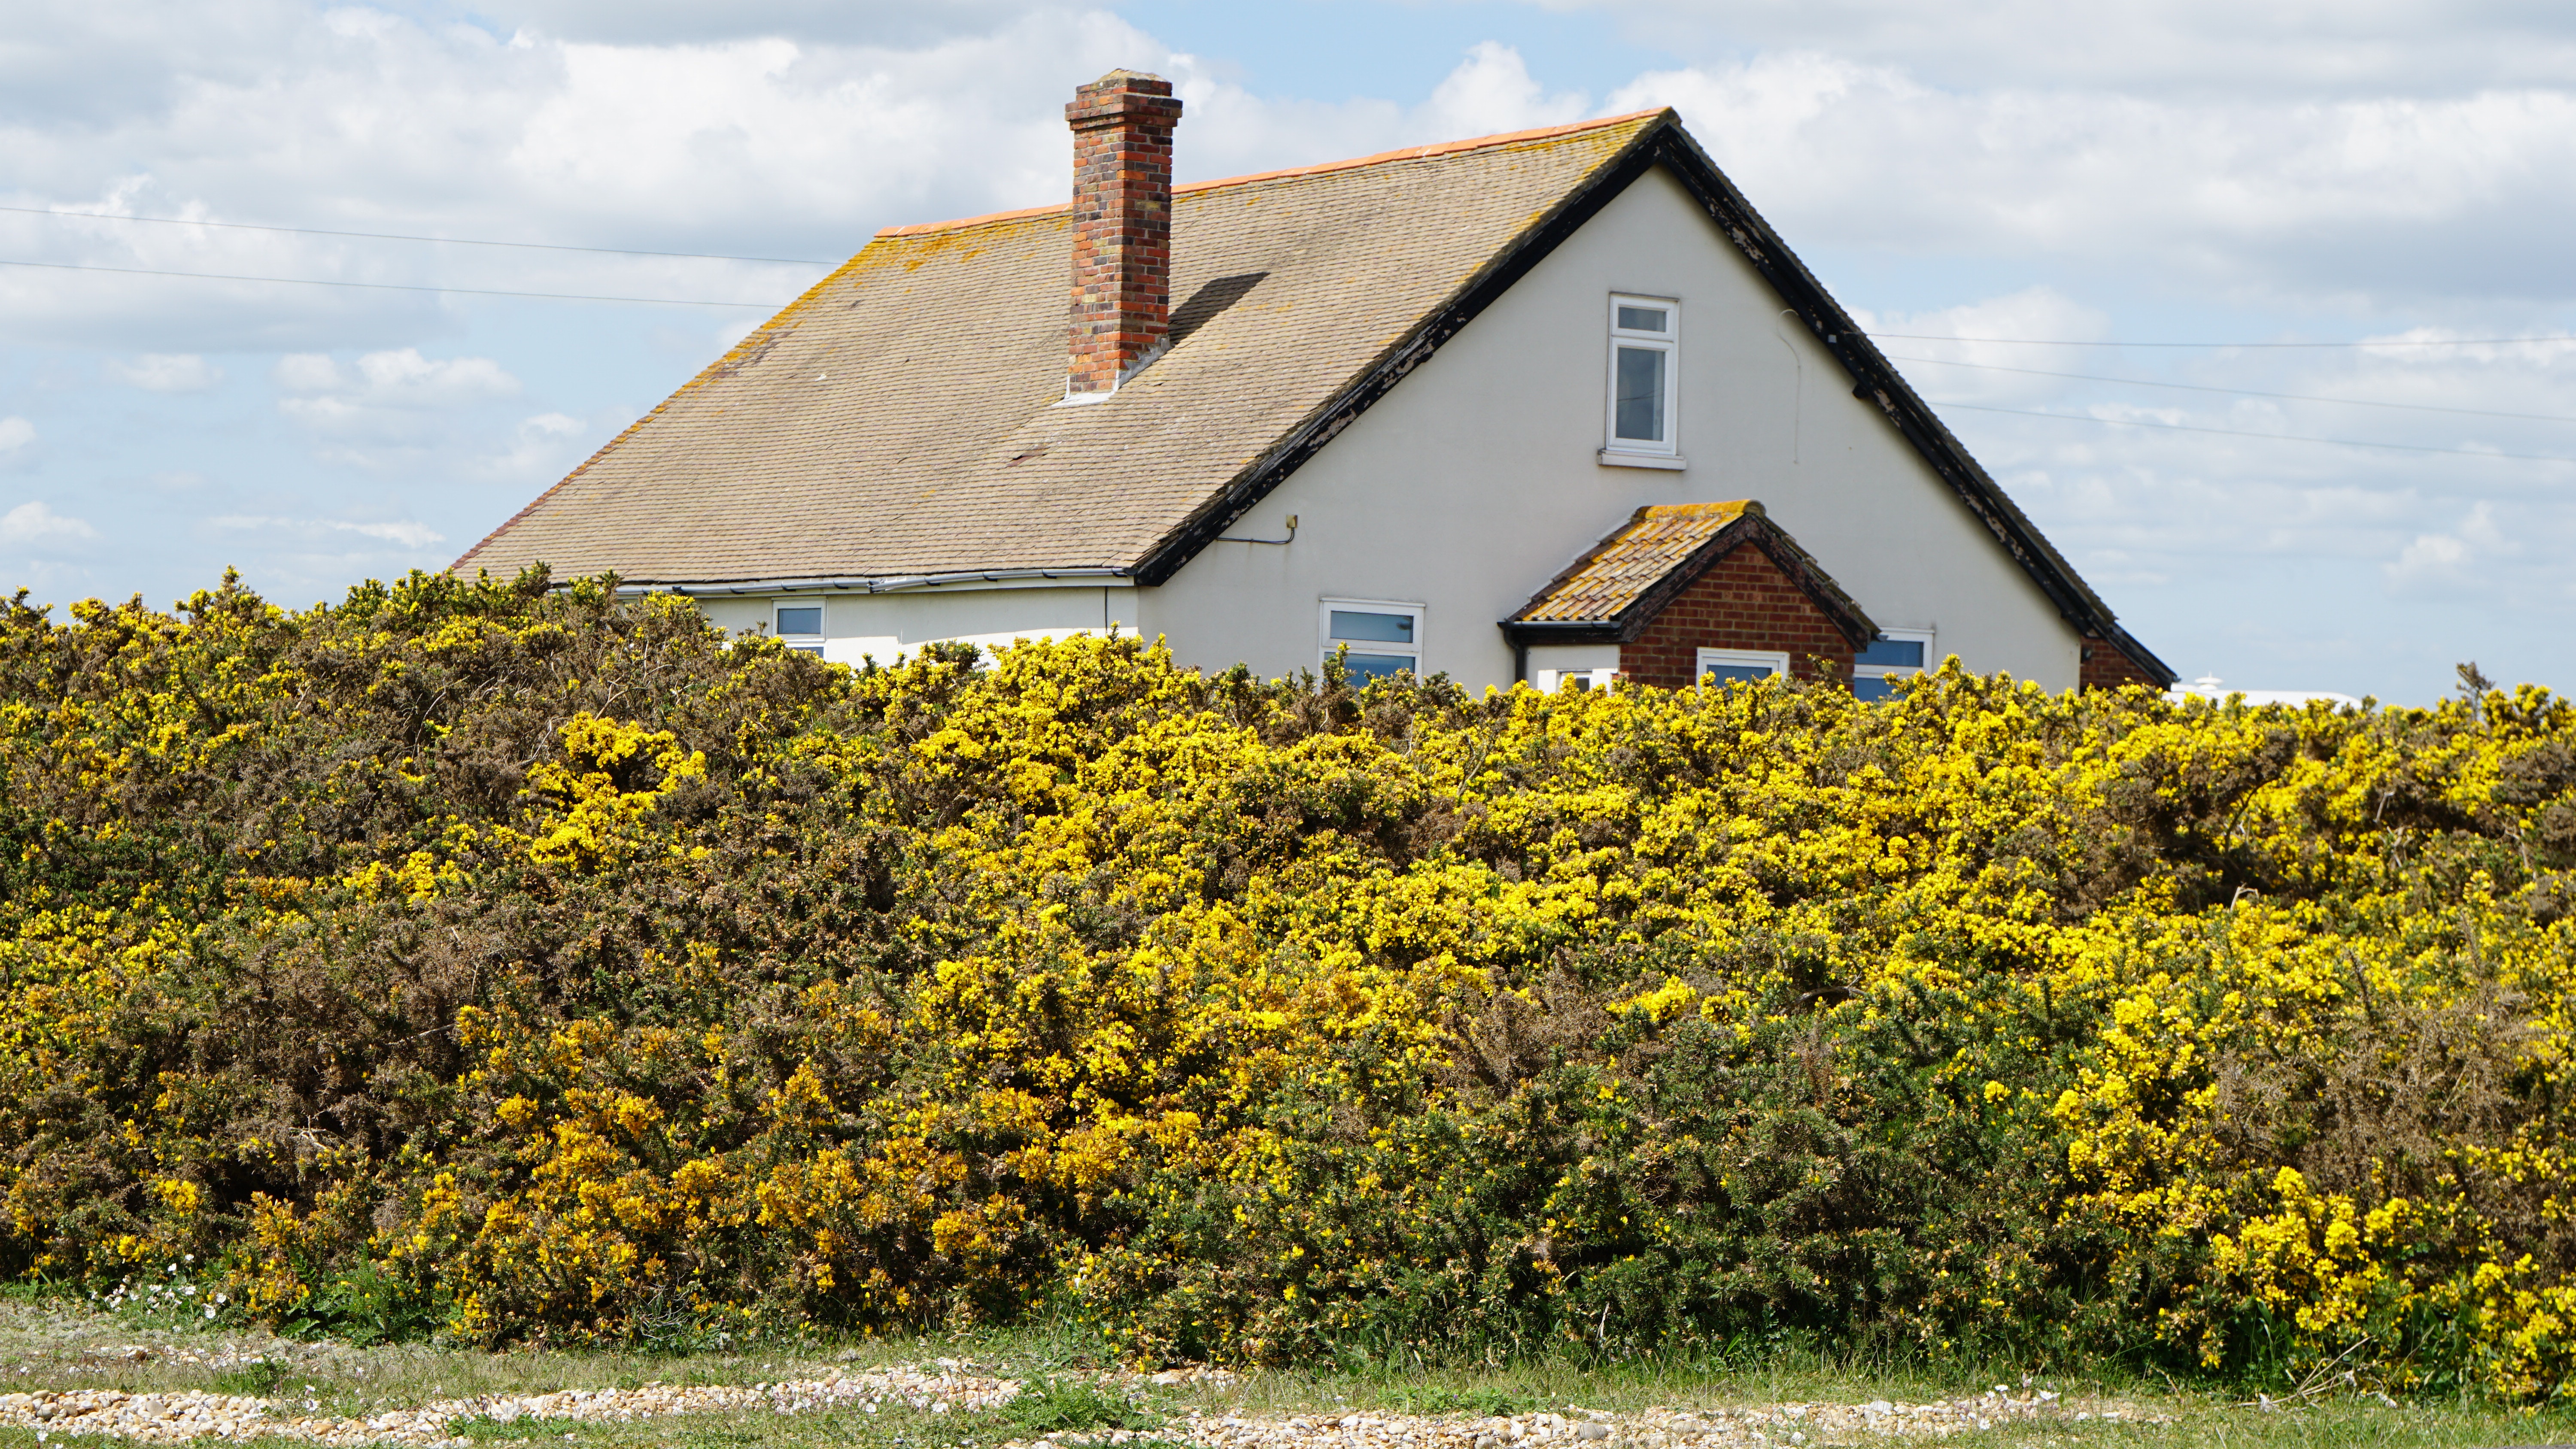
yellow, house, roof, cottage, plant, tree, flower, wildflower, farmhouse, rural area, spring, shrub, croft, farm, home, building, landscape, goldenrod, autumn